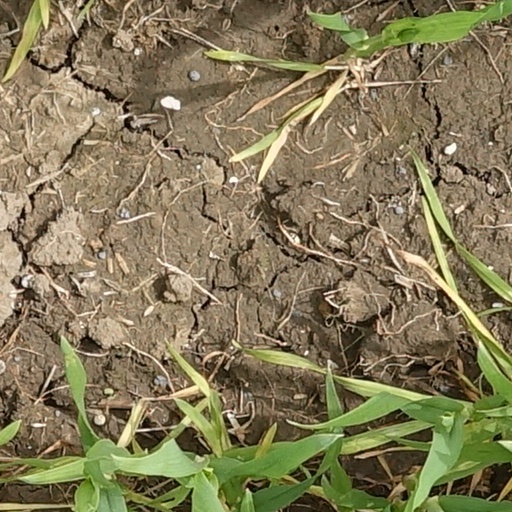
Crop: wheat